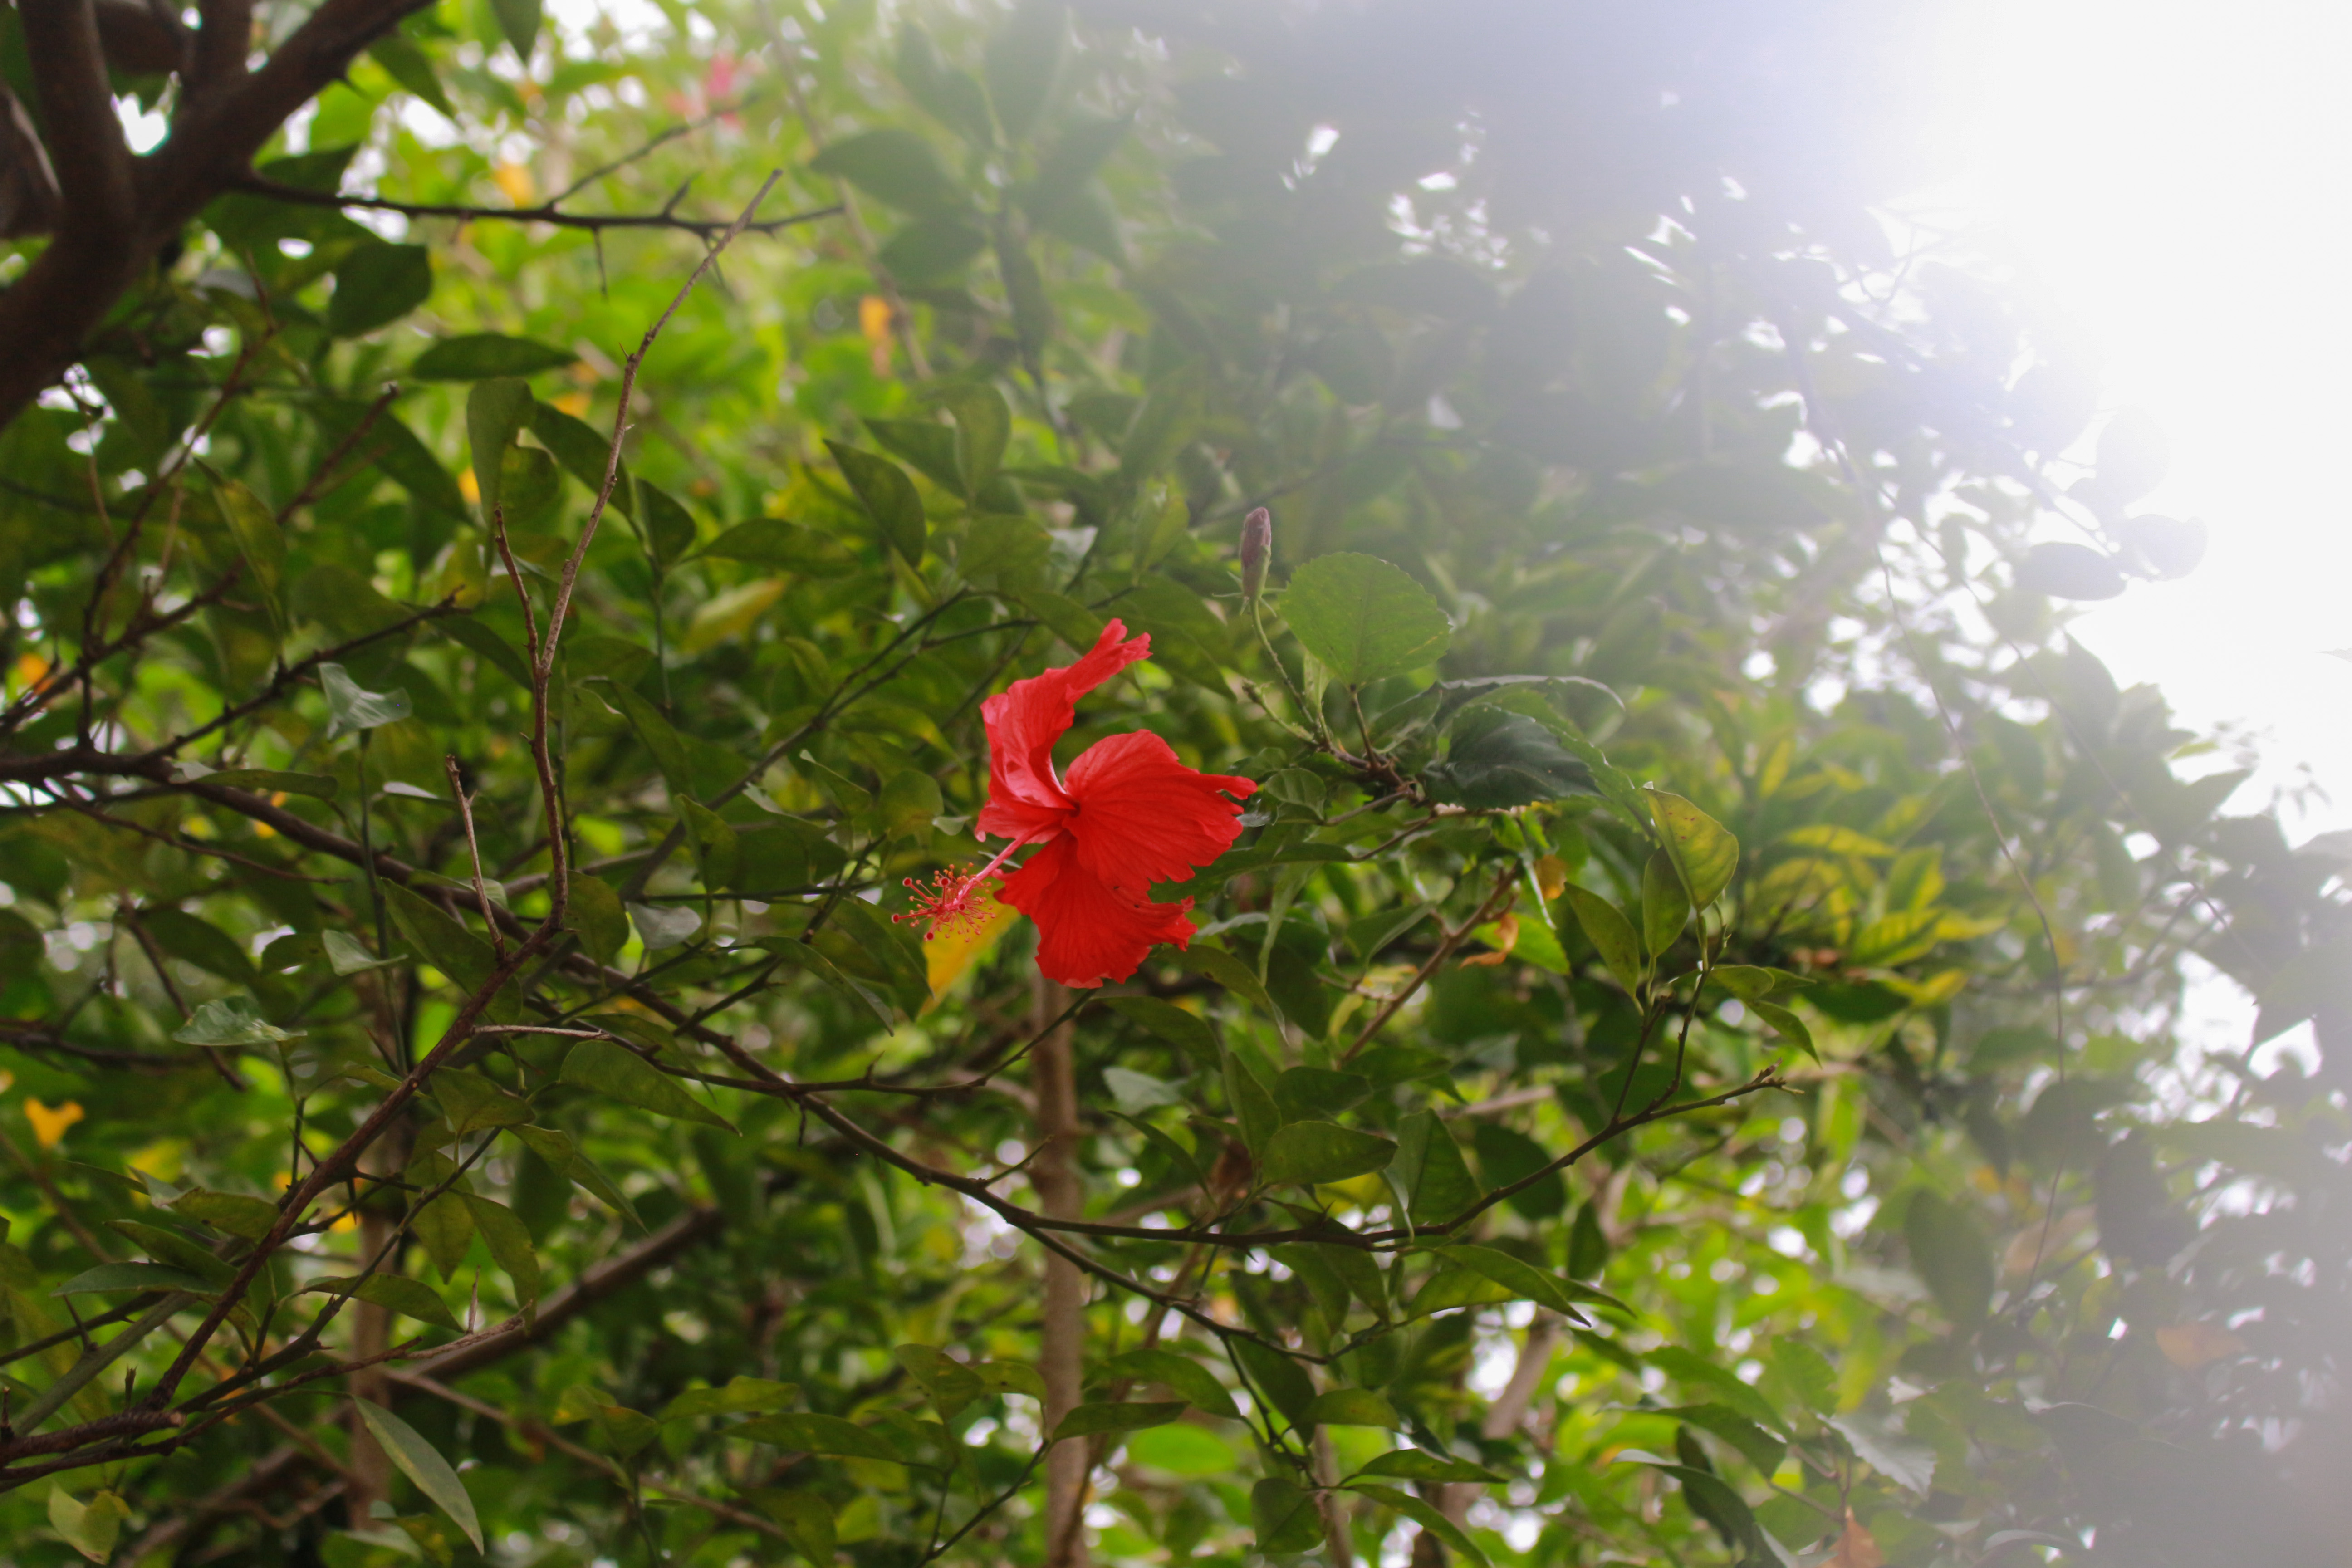
flower, red, green, lemon, orange, patio, house, clouds, sky, cloudy sky, nature, field, life, air, flower red, leaf, plant, botany, branch, tree, plant stem, flowering plant, theaceae, petal, camellia